Edwin A. Lahey

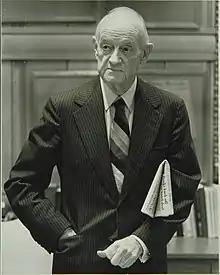
John S. Knight of Knight Newspapers called Lahey "the best newspaper reporter in my profession"

On July 22, 1969, US Representative William H. Ayres extolled Lahey before the United States House of Representatives. His last employer, John S. Knight, founder of Knight Newspapers said of him, "During my time as editor and publisher of the "Chicago Daily News", the only man of whom I stood in awe was Ed Lahey, the best newspaper reporter in my profession."